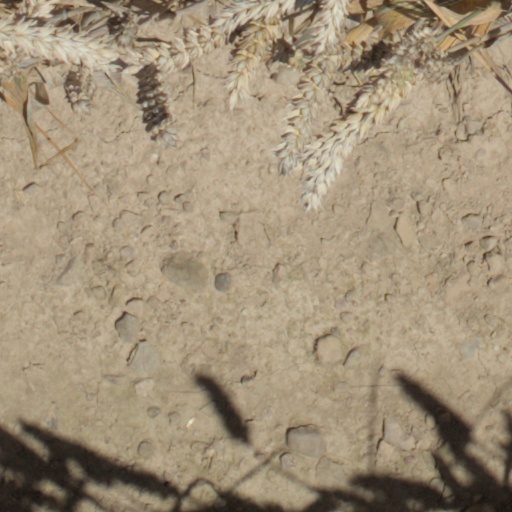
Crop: wheat